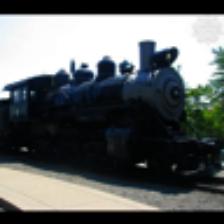
Label: NonHuman